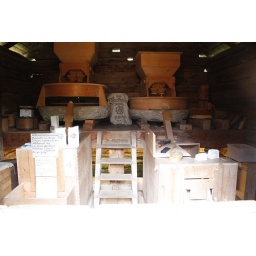
Gain being ground by water wheel powered by stream